Słupsk

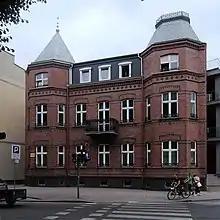
Sienkiewicz Street, part of "Centrum"

The city has a fairly irregular shape, with its central point at "Plac Zwycięstwa" ("Victory Square") at .